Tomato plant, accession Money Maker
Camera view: horizontal (90 deg, fisheye); turntable rotation: 30 degrees
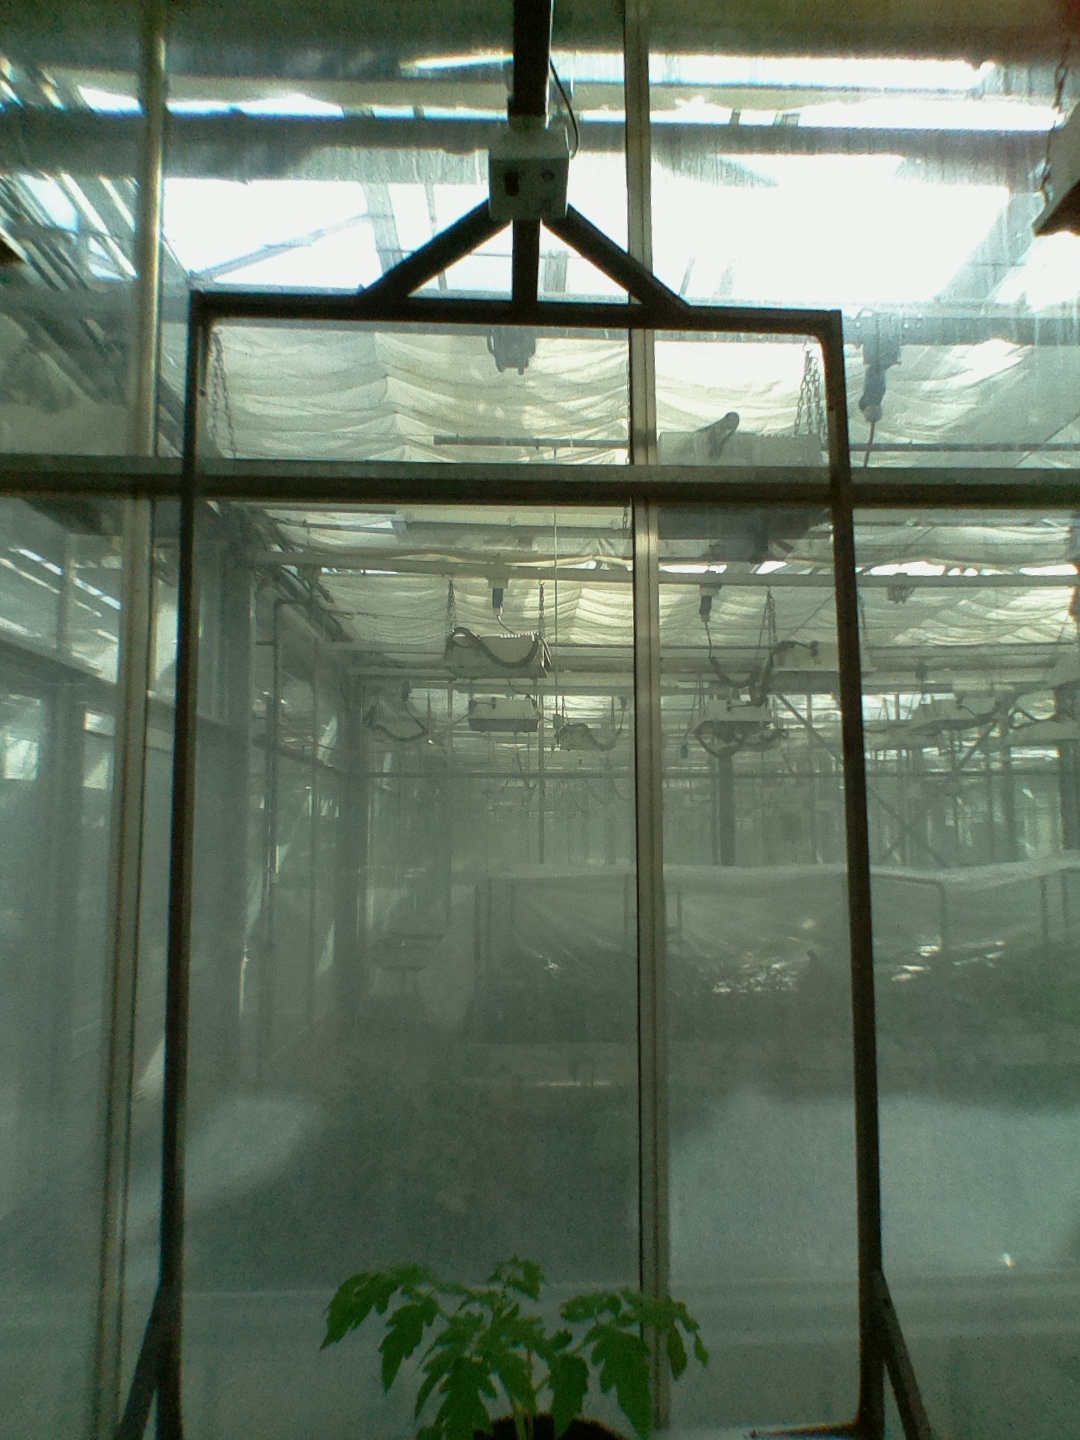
BBCH growth stage 13: 6 of true leaves visible